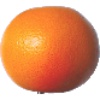
Label: pink_grapefruit